Presidency of Dwight D. Eisenhower

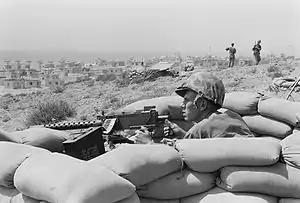
A U.S. Marine in a foxhole outside Beirut during the 1958 Lebanon crisis

After the end of World War II, the Việt Minh launched an insurrection against the French-backed State of Vietnam. Seeking to support France and prevent the fall of Vietnam to Communism, the U.S. played a major role in financing French military operations in Vietnam. By 1954, the Eisenhower administration was paying more than 75 percent of France's military expenditures in the First Indochina War. The French requested U.S. aid in the Battle of Dien Bien Phu, which proved to be the climactic battle of the war. Seeking to rally public support for the intervention, Eisenhower espoused the domino theory, which held that the fall of Vietnam would lead to the fall of other countries to communism. Congress refused to endorse intervention without the participation of Britain and a pledge from France to grant independence for Vietnam. The French were defeated at Dien Bien Phu on May 7, 1954. At the contemporaneous Geneva Conference, Dulles convinced Chinese and Soviet leaders to pressure Viet Minh leaders to accept a temporary partition of Vietnam; the country was divided into a Communist northern half (under the leadership of Ho Chi Minh) and a non-Communist southern half (under the leadership of Ngo Dinh Diem). Despite some doubts about the strength of Diem's government, the Eisenhower administration directed aid to the South in the hopes of creating a bulwark against further Communist expansion. With Eisenhower's approval, Diem refused to hold elections which had been scheduled for 1956 to re-unify Vietnam in contravention of the conditions his administration agreed to at the Geneva Conference. In the years that followed, Eisenhower increased the number of U.S. military advisors in South Vietnam to 900.